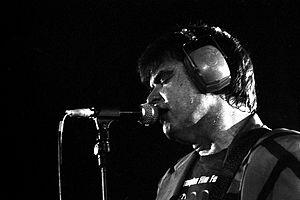
Mission of Burma
Mission of Burma est un groupe de post-punk américain, originaire de Boston, dans le Massachusetts. Il est composé du guitariste Roger Miller, qui avait fait ses armes dans plusieurs groupes dont l'avant-gardiste Sproton Layer, du bassiste Clint Conley et du batteur Peter Prescott, avec Bob Weston comme ingénieur du son et à la manipulation des bandes magnétiques. Ils furent tout d'abord actifs entre 1979 et 1983, puis se reforment en 2002. Miller, Conley et Prescott se partagent le chant et la composition des chansons, le travail de Miller restant de façon générale prédominant.